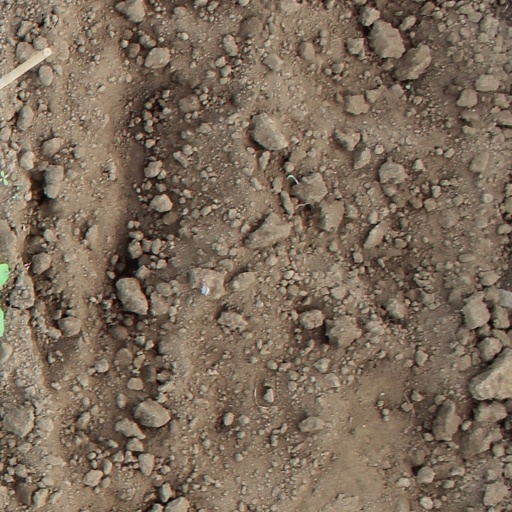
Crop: soybean